Tissot's indicatrix

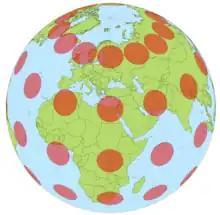
Equal-size circles on the surface of the globe

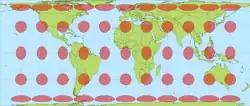
The Behrmann projection with Tissot's indicatrices

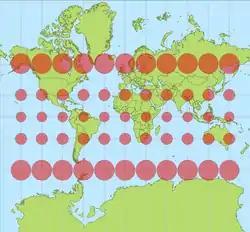
The Mercator projection with Tissot's indicatrices

In cartography, a Tissot's indicatrix (Tissot indicatrix, Tissot's ellipse, Tissot ellipse, ellipse of distortion) (plural: "Tissot's indicatrices") is a mathematical contrivance presented by French mathematician Nicolas Auguste Tissot in 1859 and 1871 to characterize local distortions due to map projection. It is the geometry that results from projecting a circle of infinitesimal radius from a curved geometric model, such as a globe, onto a map. Tissot proved that the resulting diagram is an ellipse whose axes indicate the two principal directions along which scale is maximal and minimal at that point on the map.